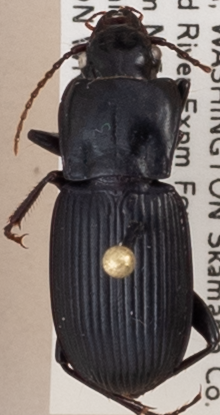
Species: Pterostichus herculaneus
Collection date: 2018-06-05
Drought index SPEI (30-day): -2.09
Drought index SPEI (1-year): -0.432
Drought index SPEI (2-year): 0.71